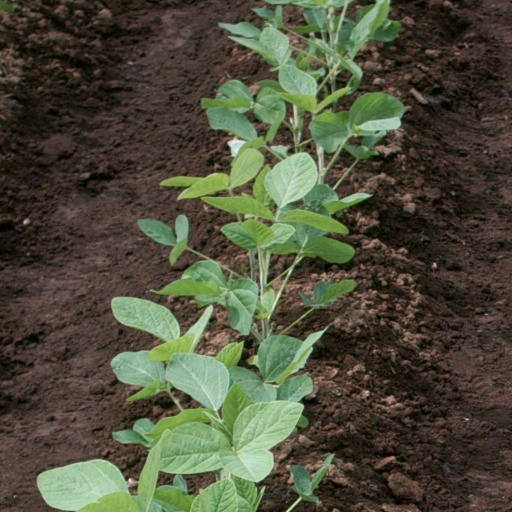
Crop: soybean